Vauxhall Carlton

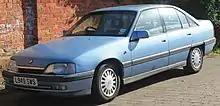
1993 Mark II Carlton GL 2.0 i sedan

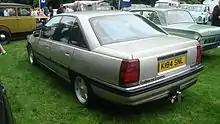
1992 MK II Vauxhall Carlton 2.6i Diplomat sedan

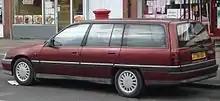
1992 Mark II 1.8 GL estate

Opel chose to name its 1986 replacement car in this segment Omega rather than Rekord. Vauxhall stayed with the Carlton name. On its launch in November 1986 the Vauxhall Carlton / Opel Omega saloon and estate range earned itself the accolade of European Car of the Year - the second Vauxhall/Opel product to achieve this distinction, two years after the Astra/Kadett won the accolade.